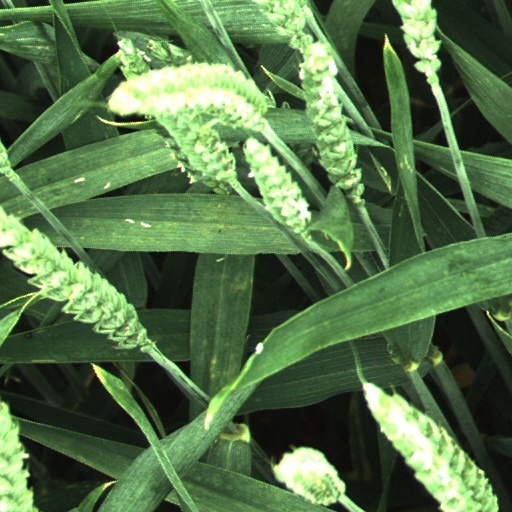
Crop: wheat